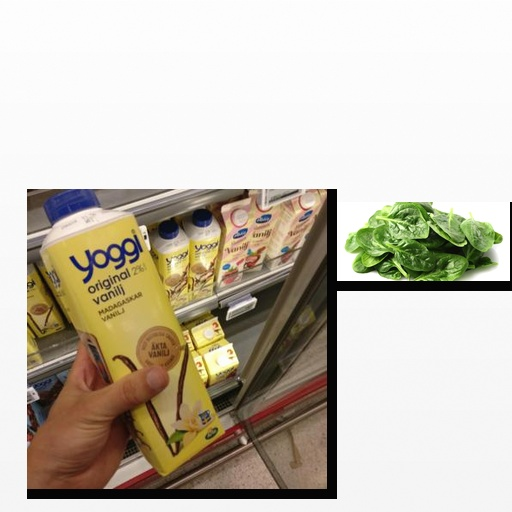
Food items: vanilla_yogurt, spinach